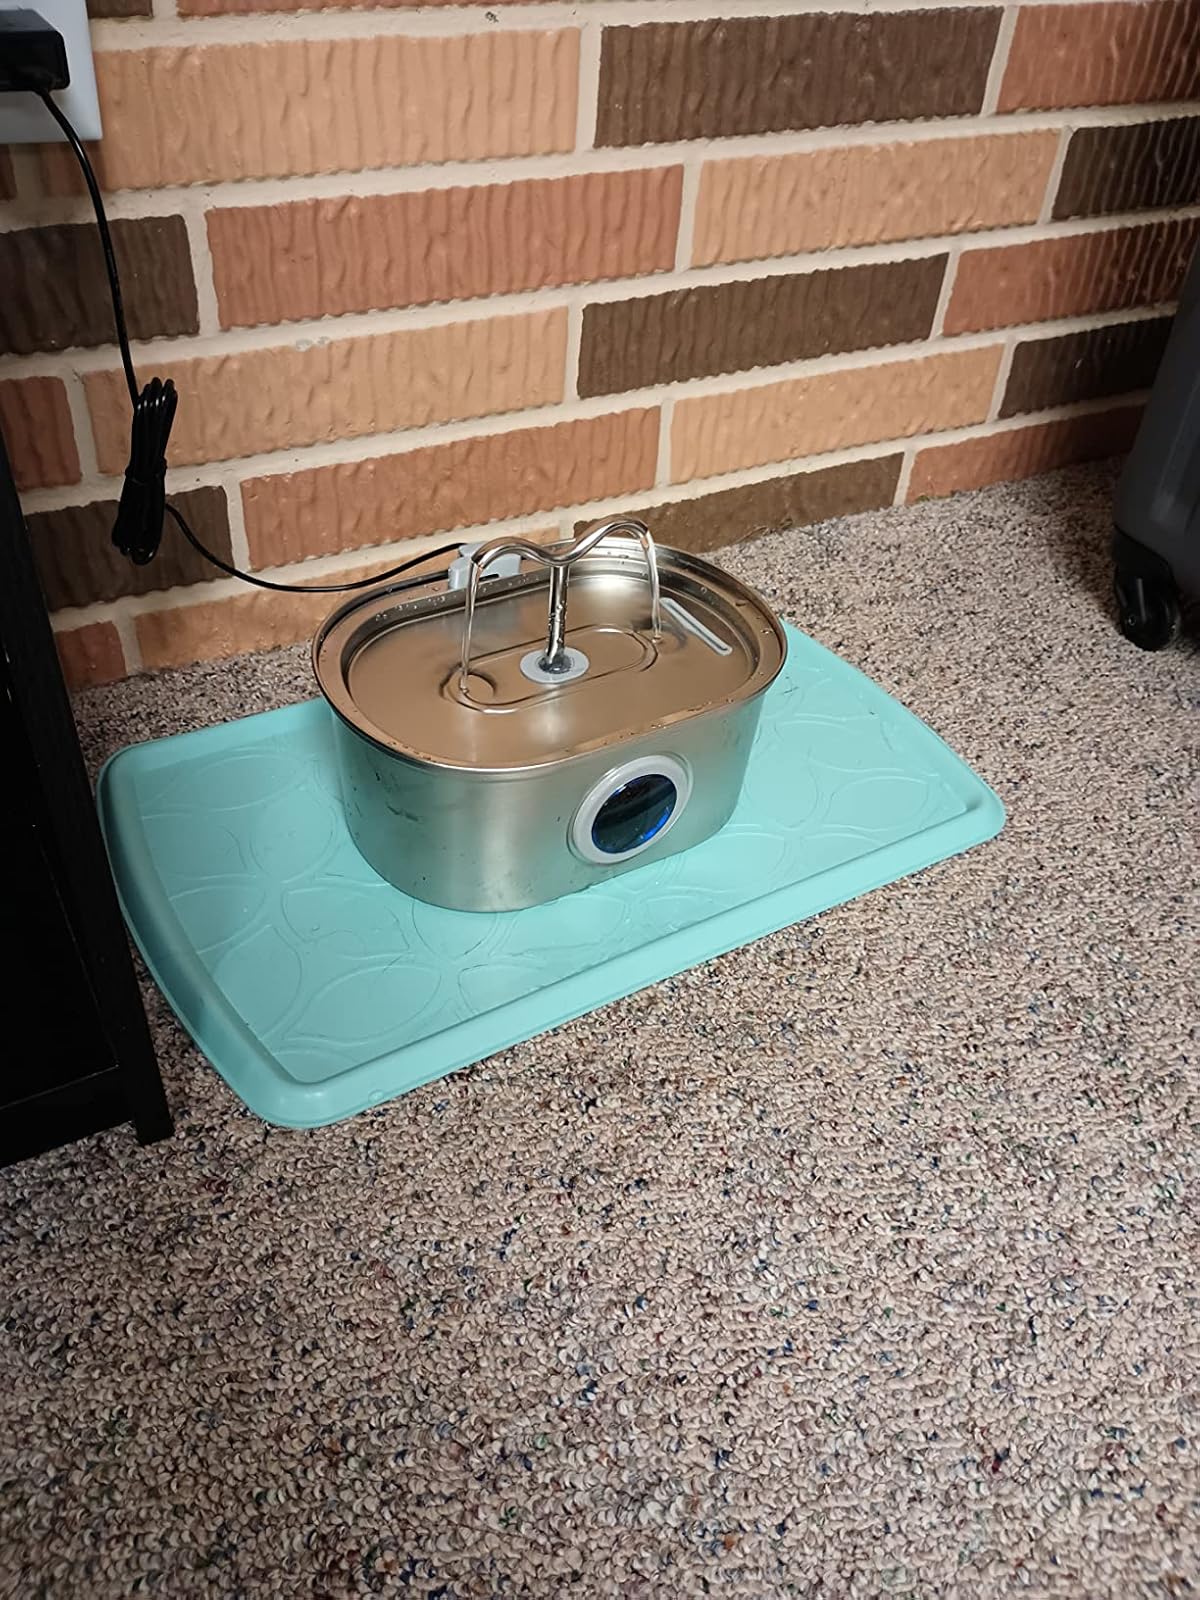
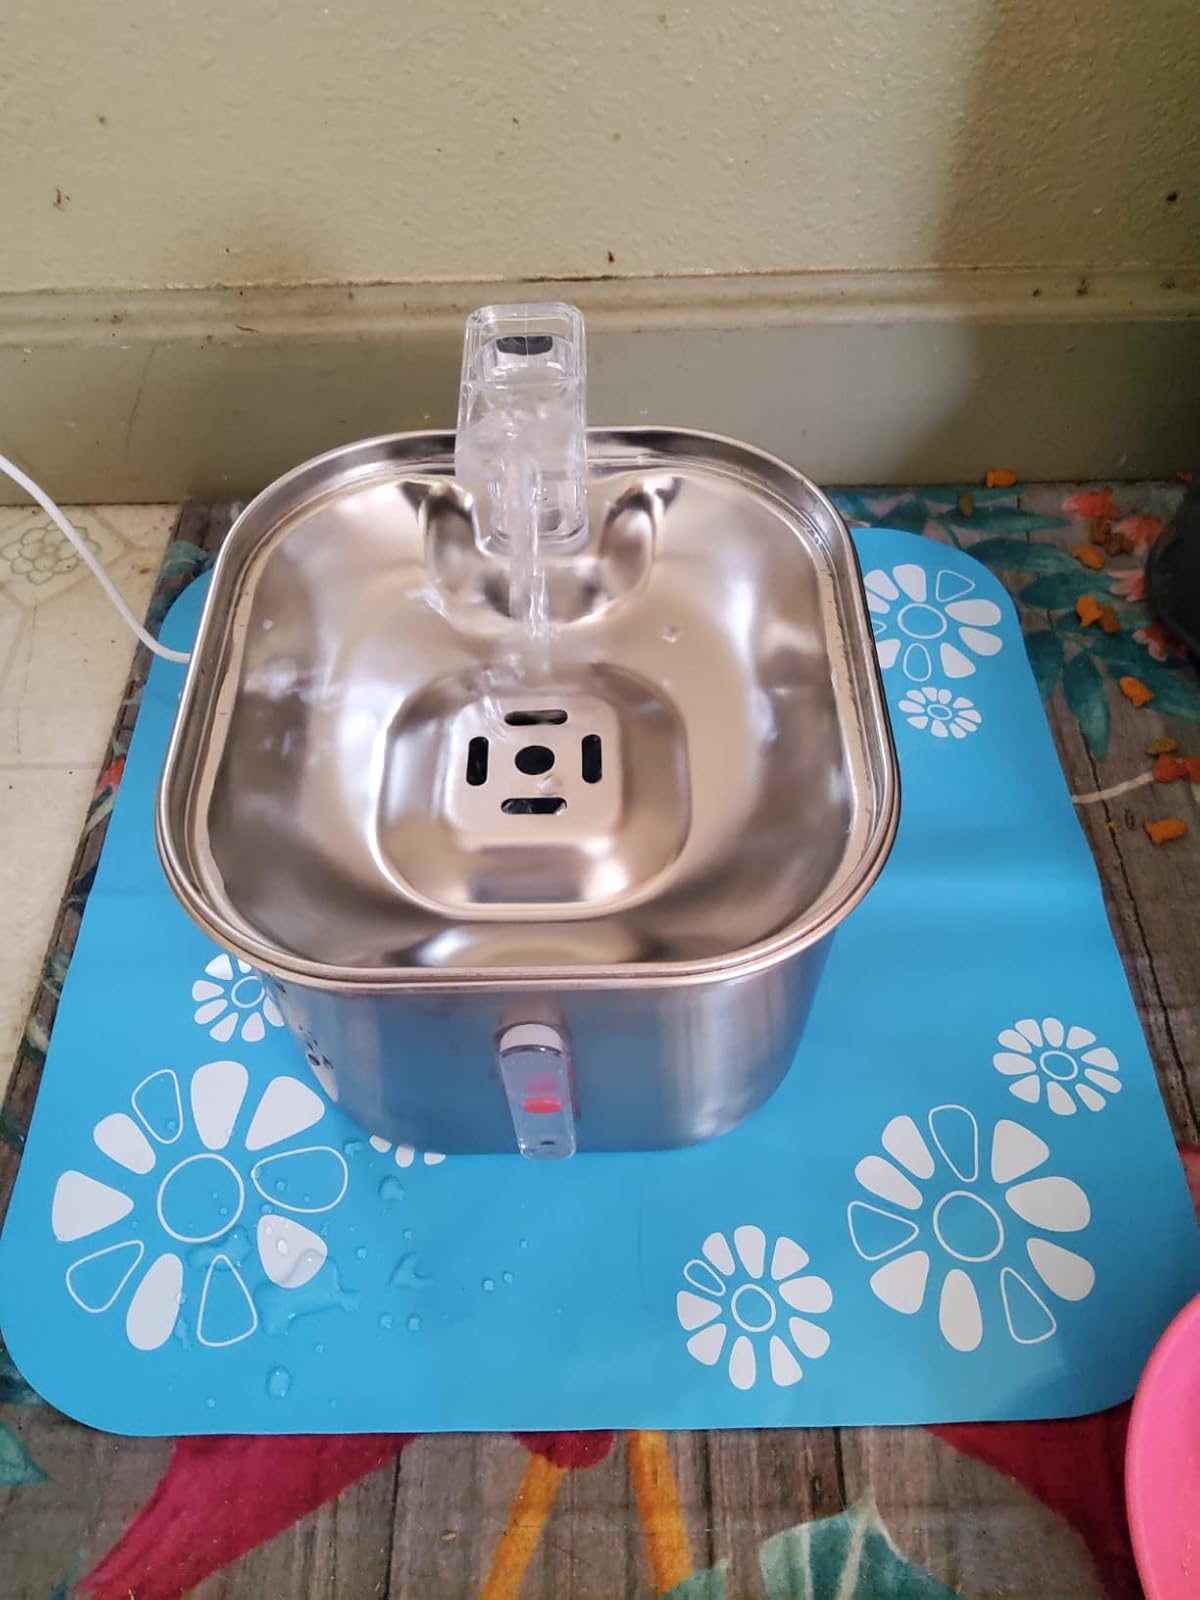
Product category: items_bowl
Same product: no